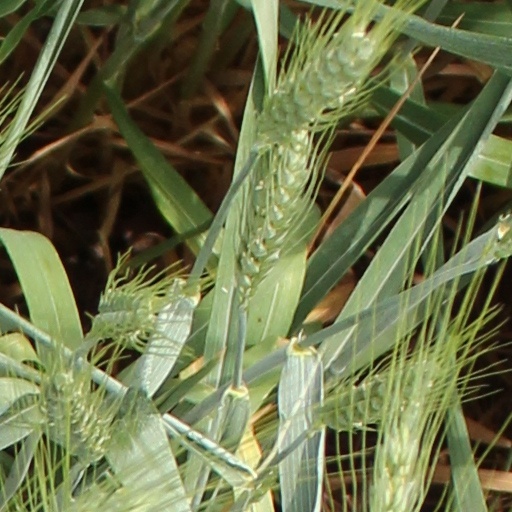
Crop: wheat